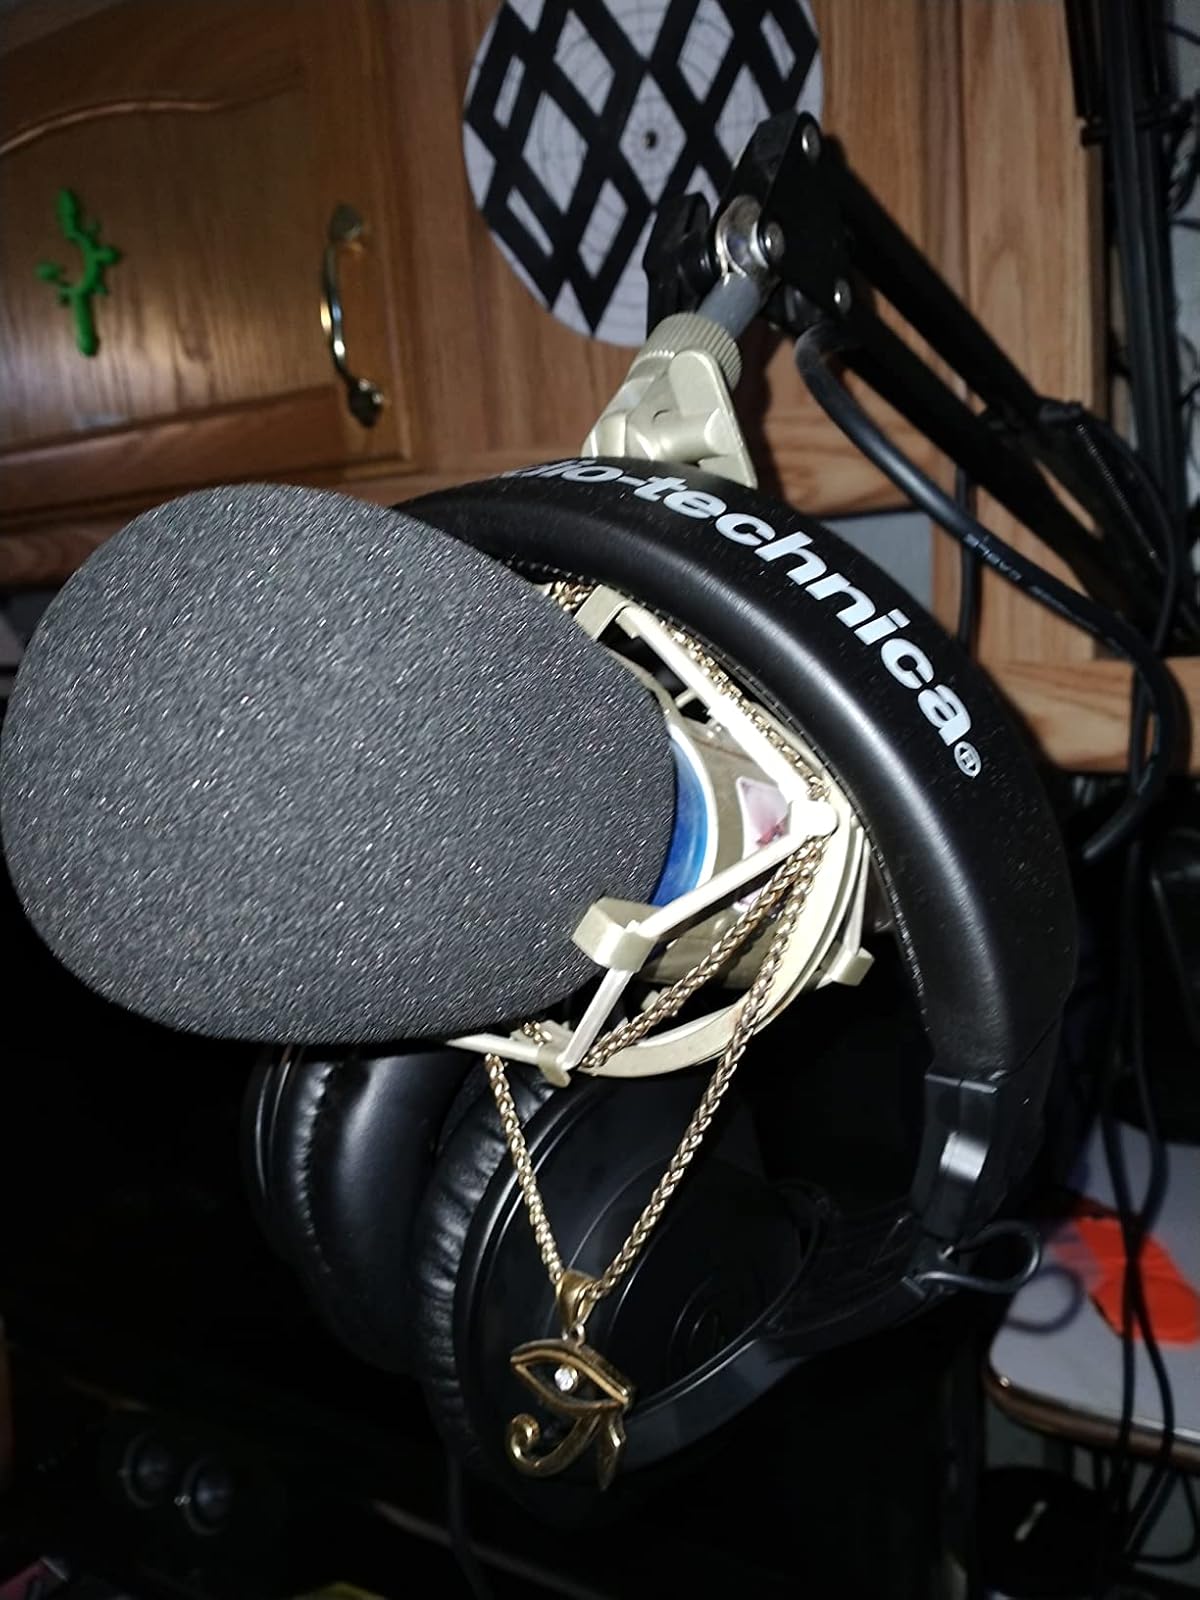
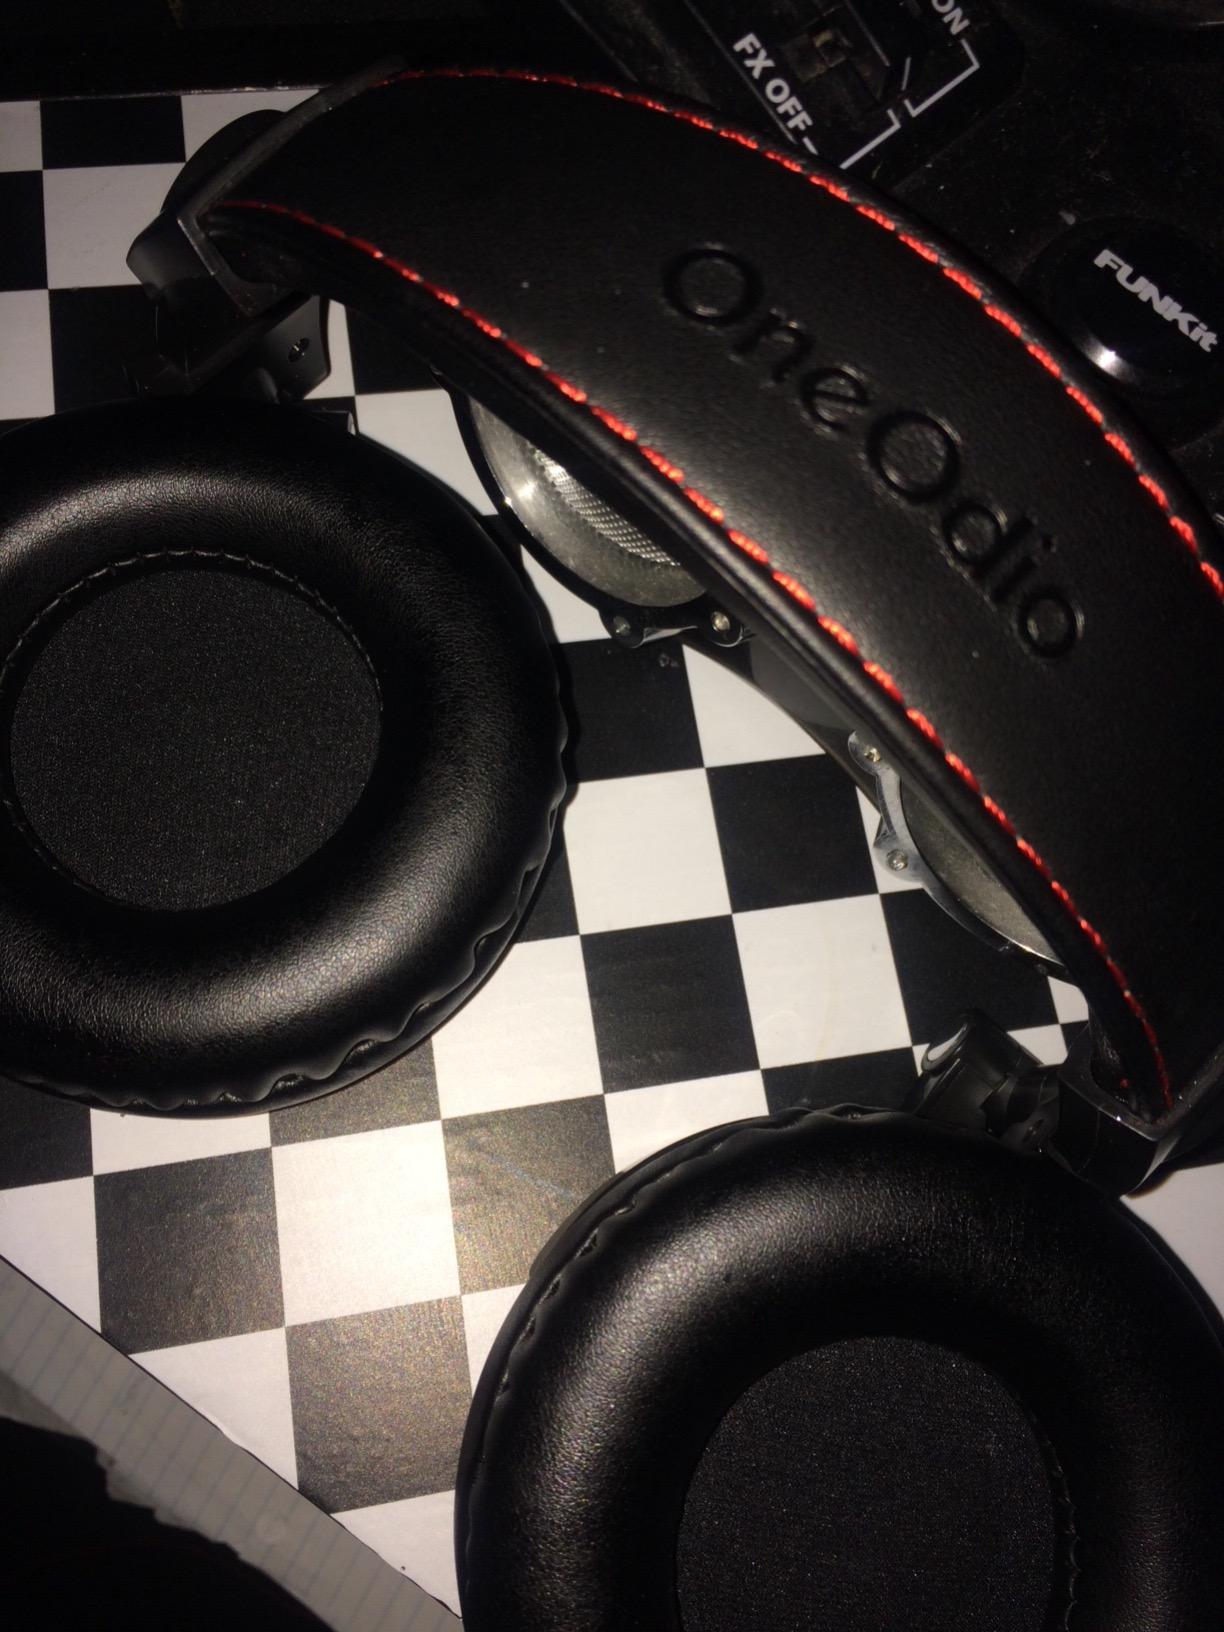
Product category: headphones
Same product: no